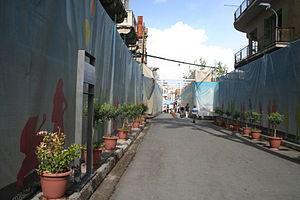
Rue Ledra en 2009. Pendant tres longtemps cette rue etait le symbole de la division puis de des negociations car il s'agit du premier passage ouvert entre la partie Sud et la partie Nord.